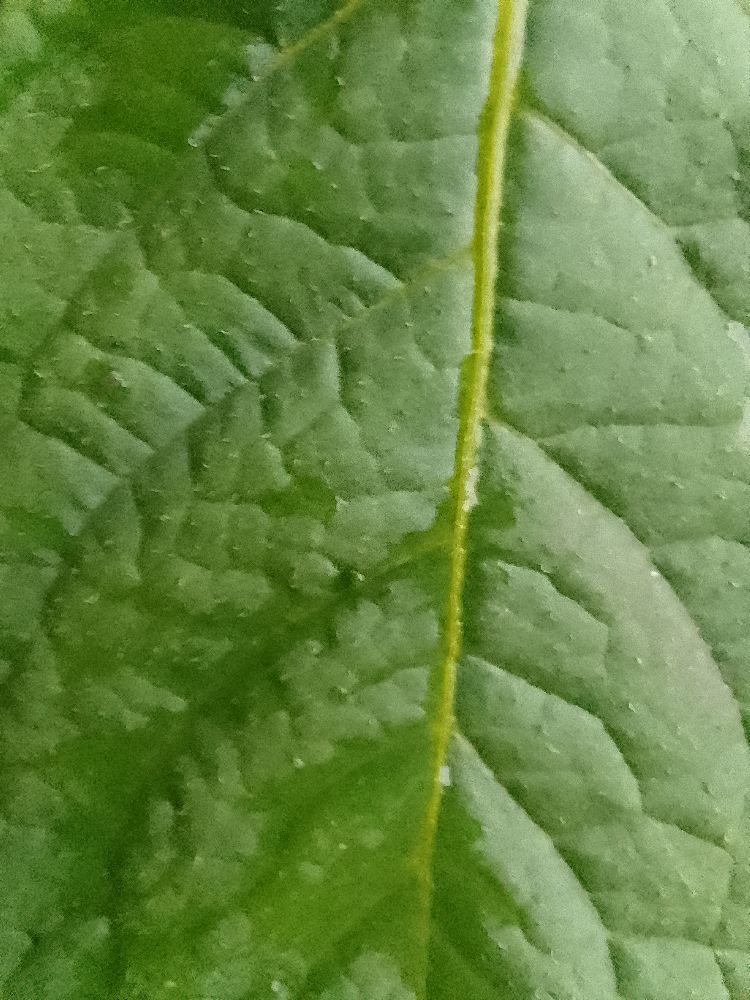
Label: Healthy